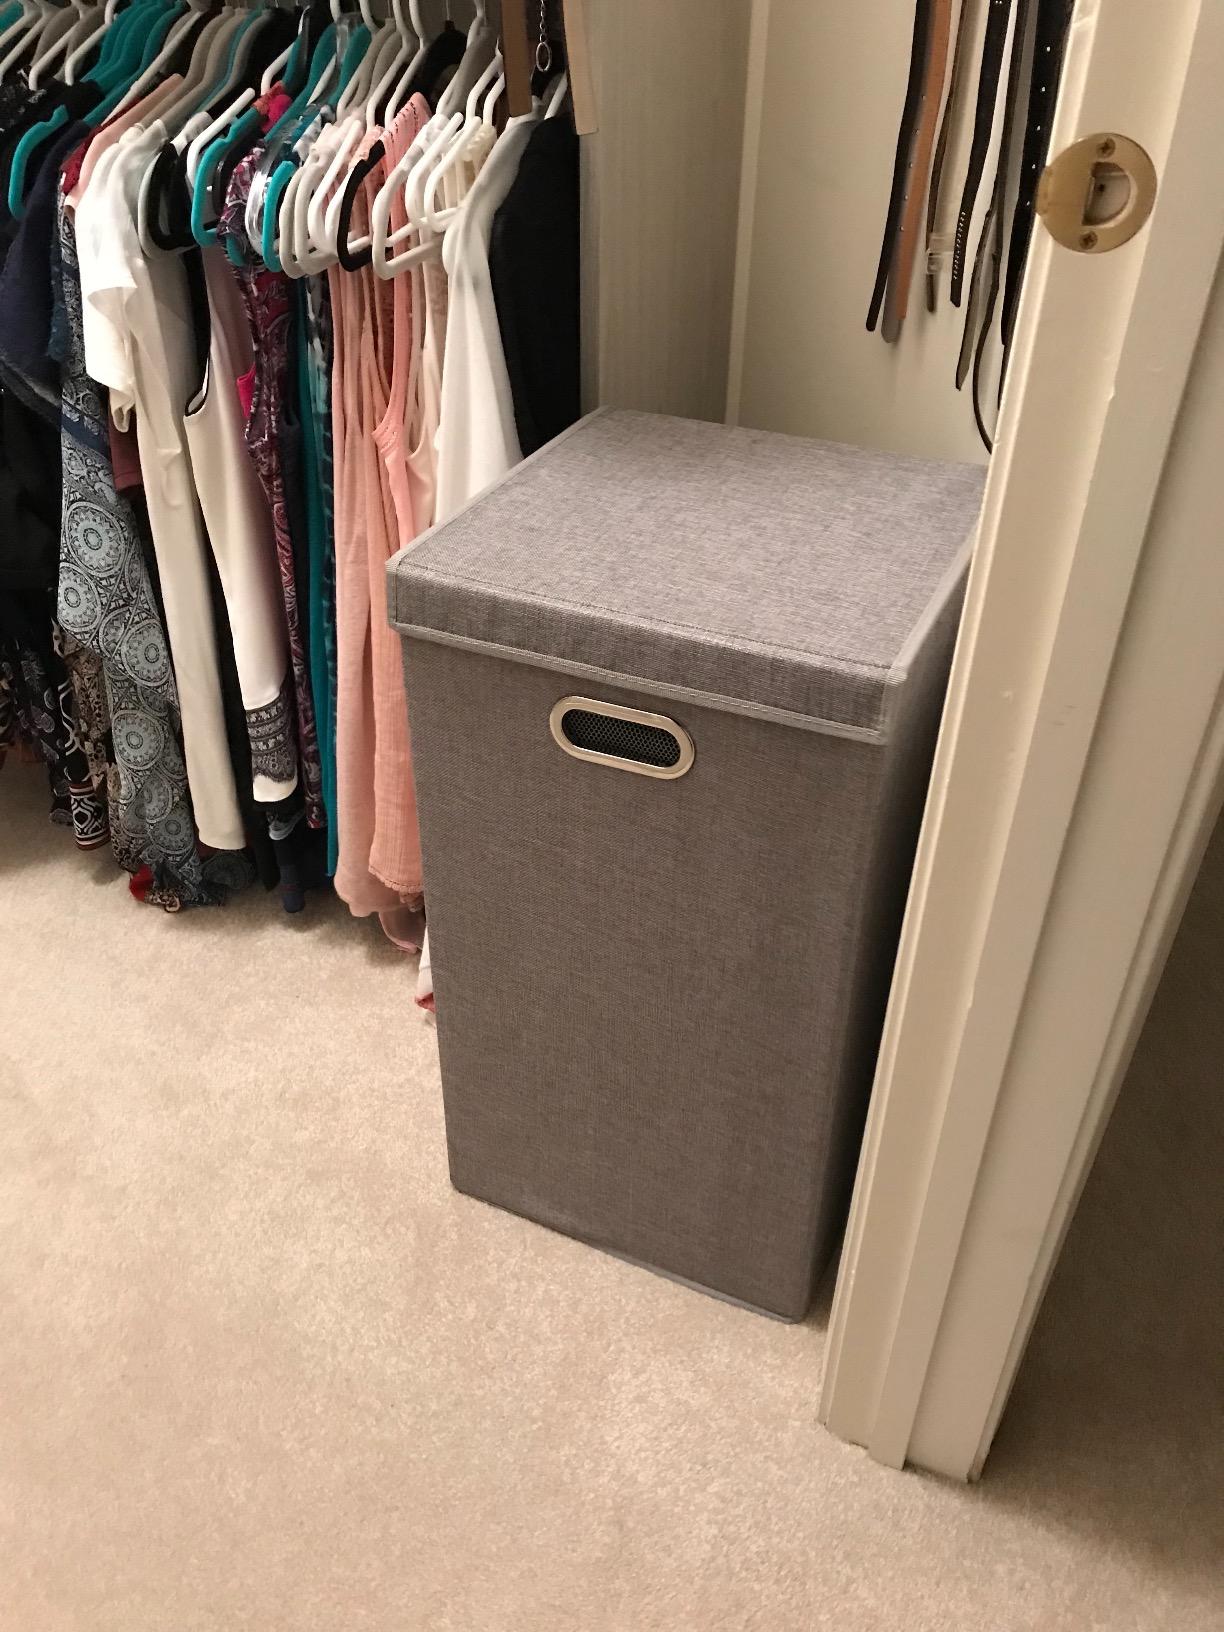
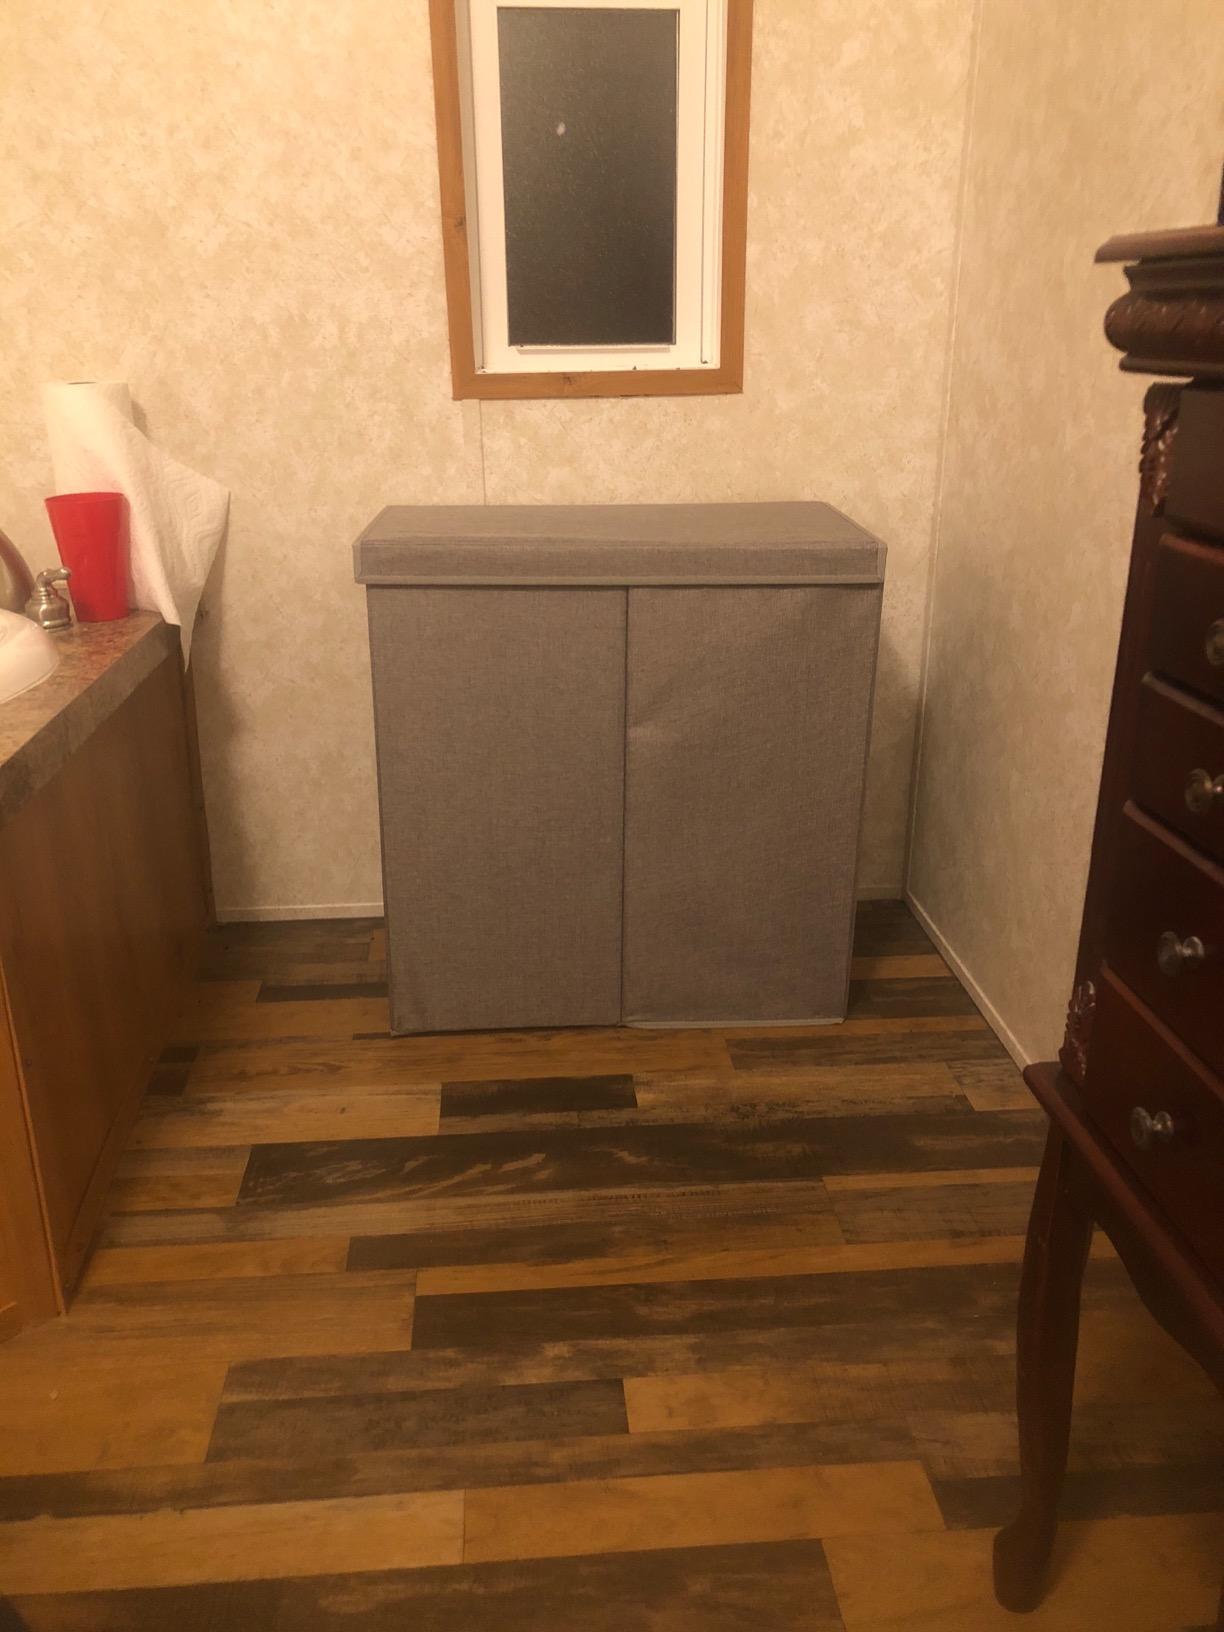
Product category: items_hamper
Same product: no